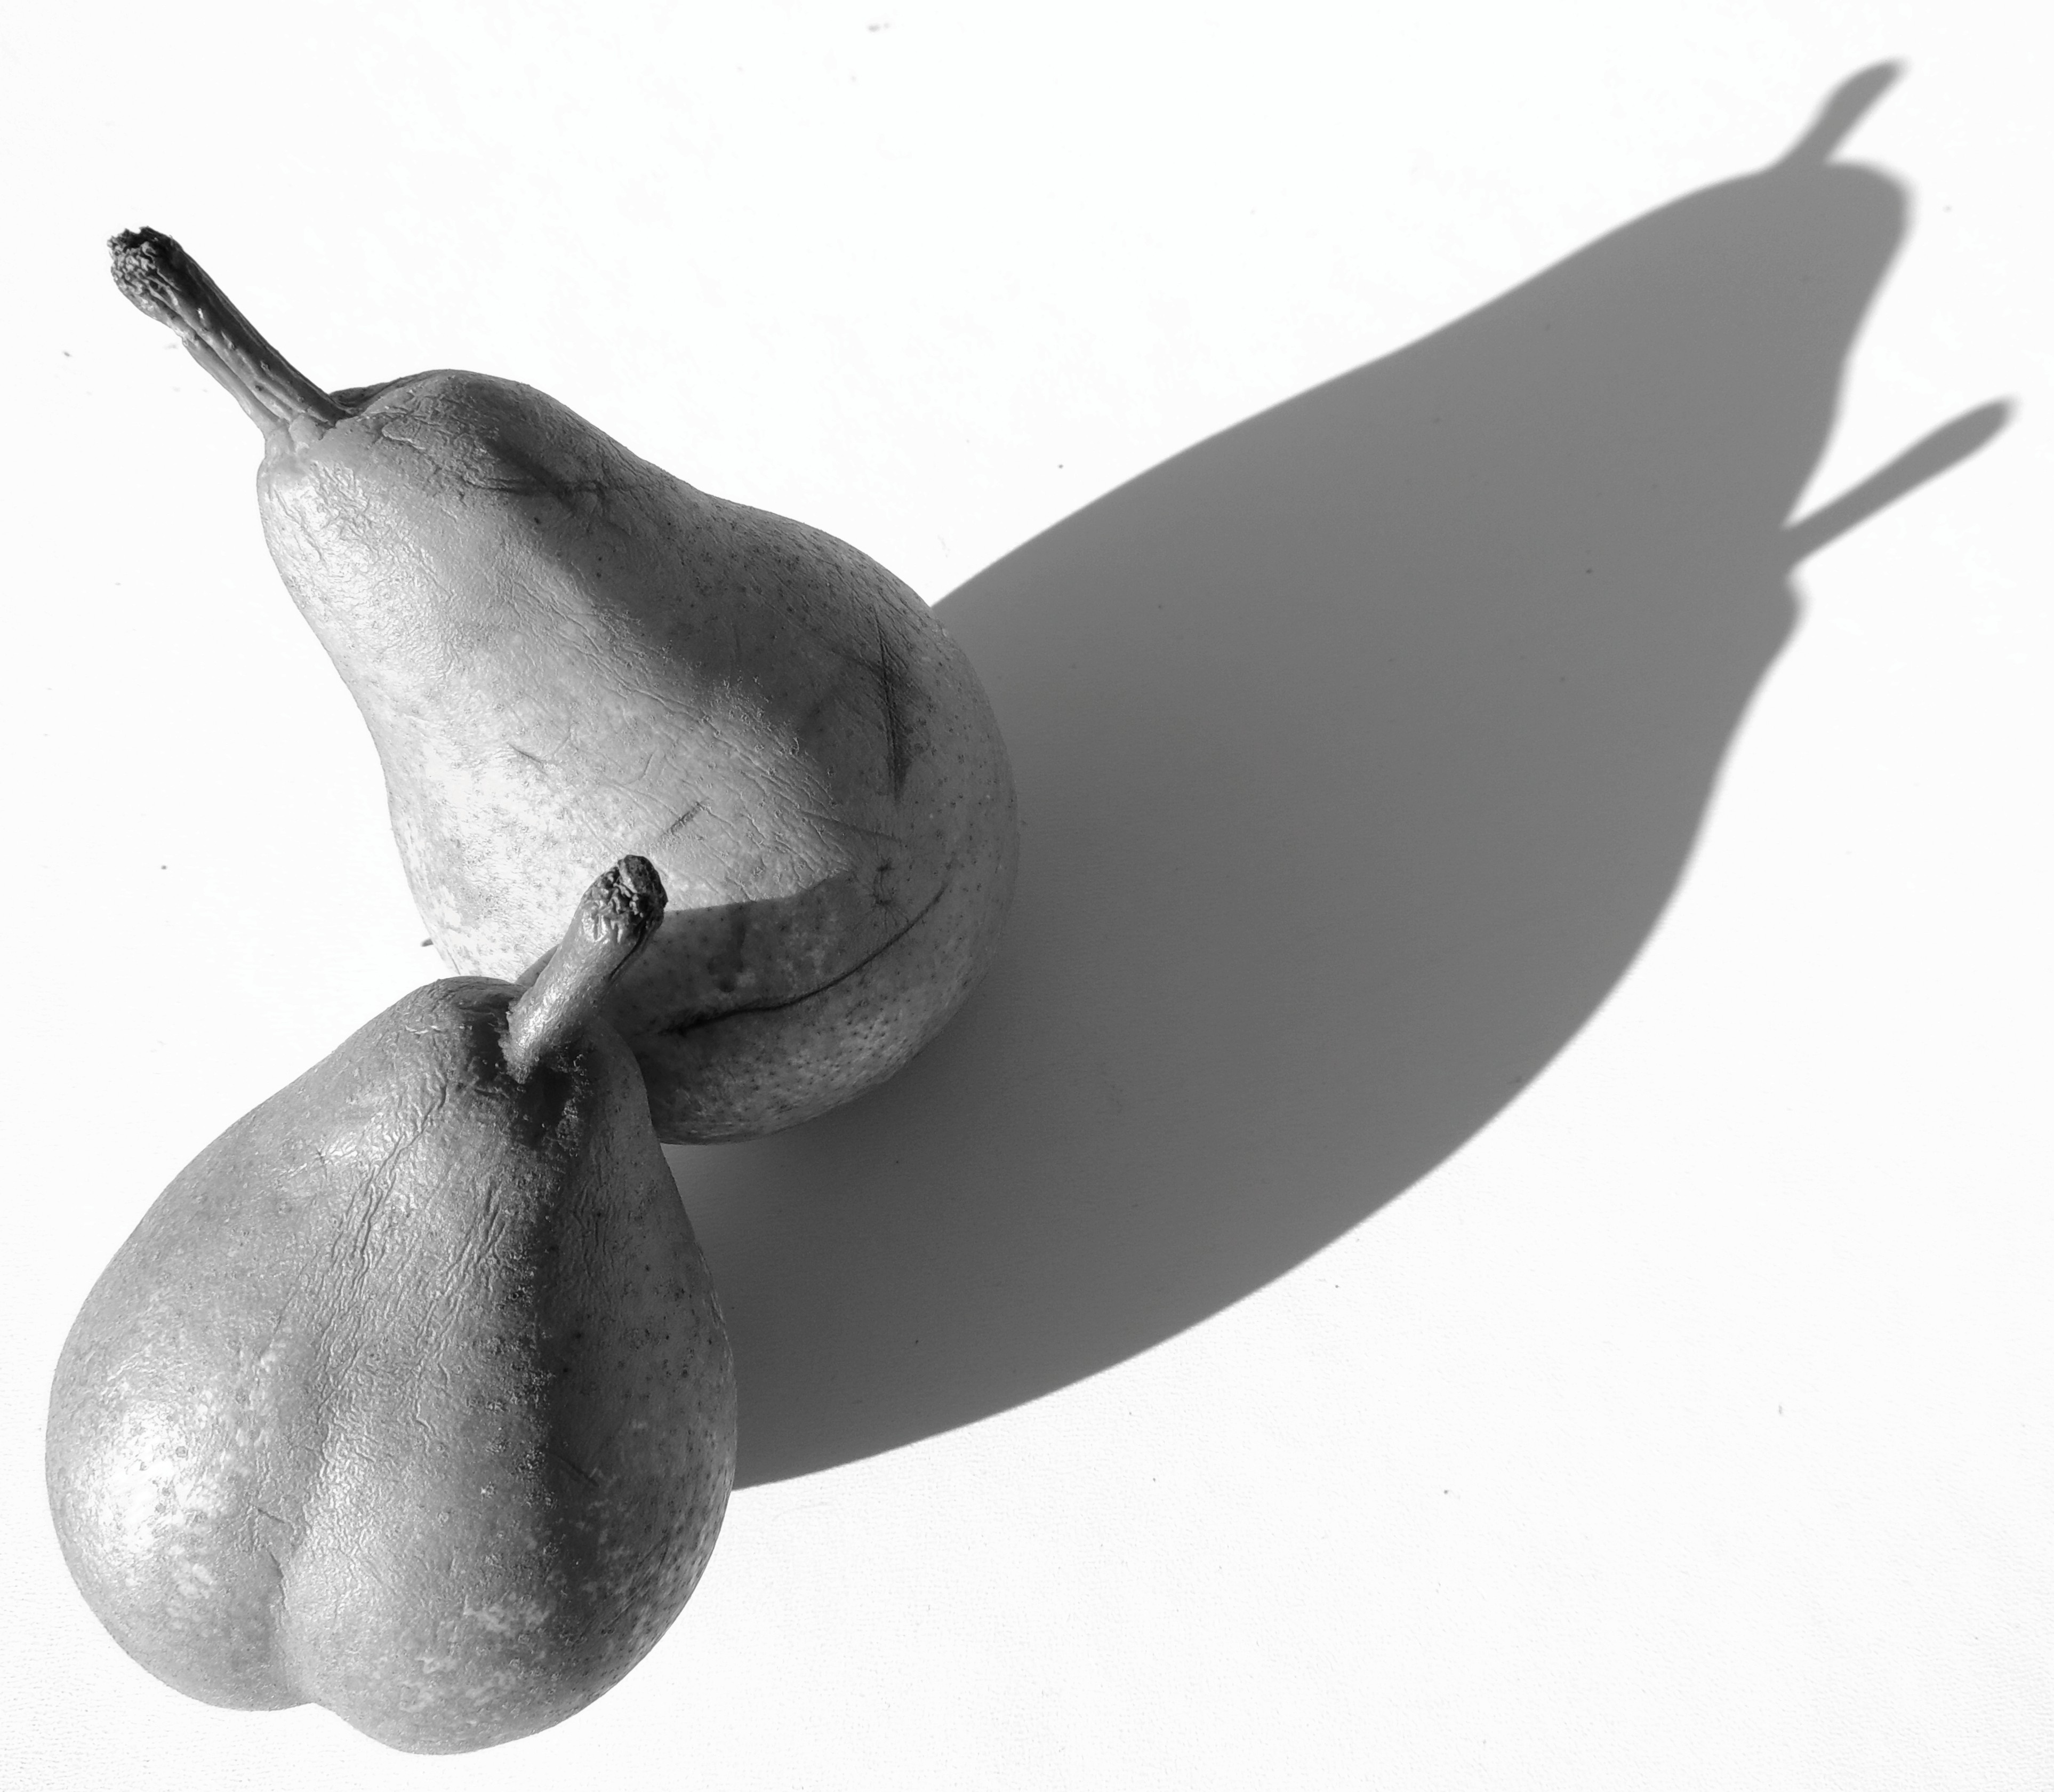
plant, fruit, food, produce, bw, blancoynegro, fruta, sombras, bn, monocromo, blackwhitephotos, fruto, bodegon, pera, peras, still life photography